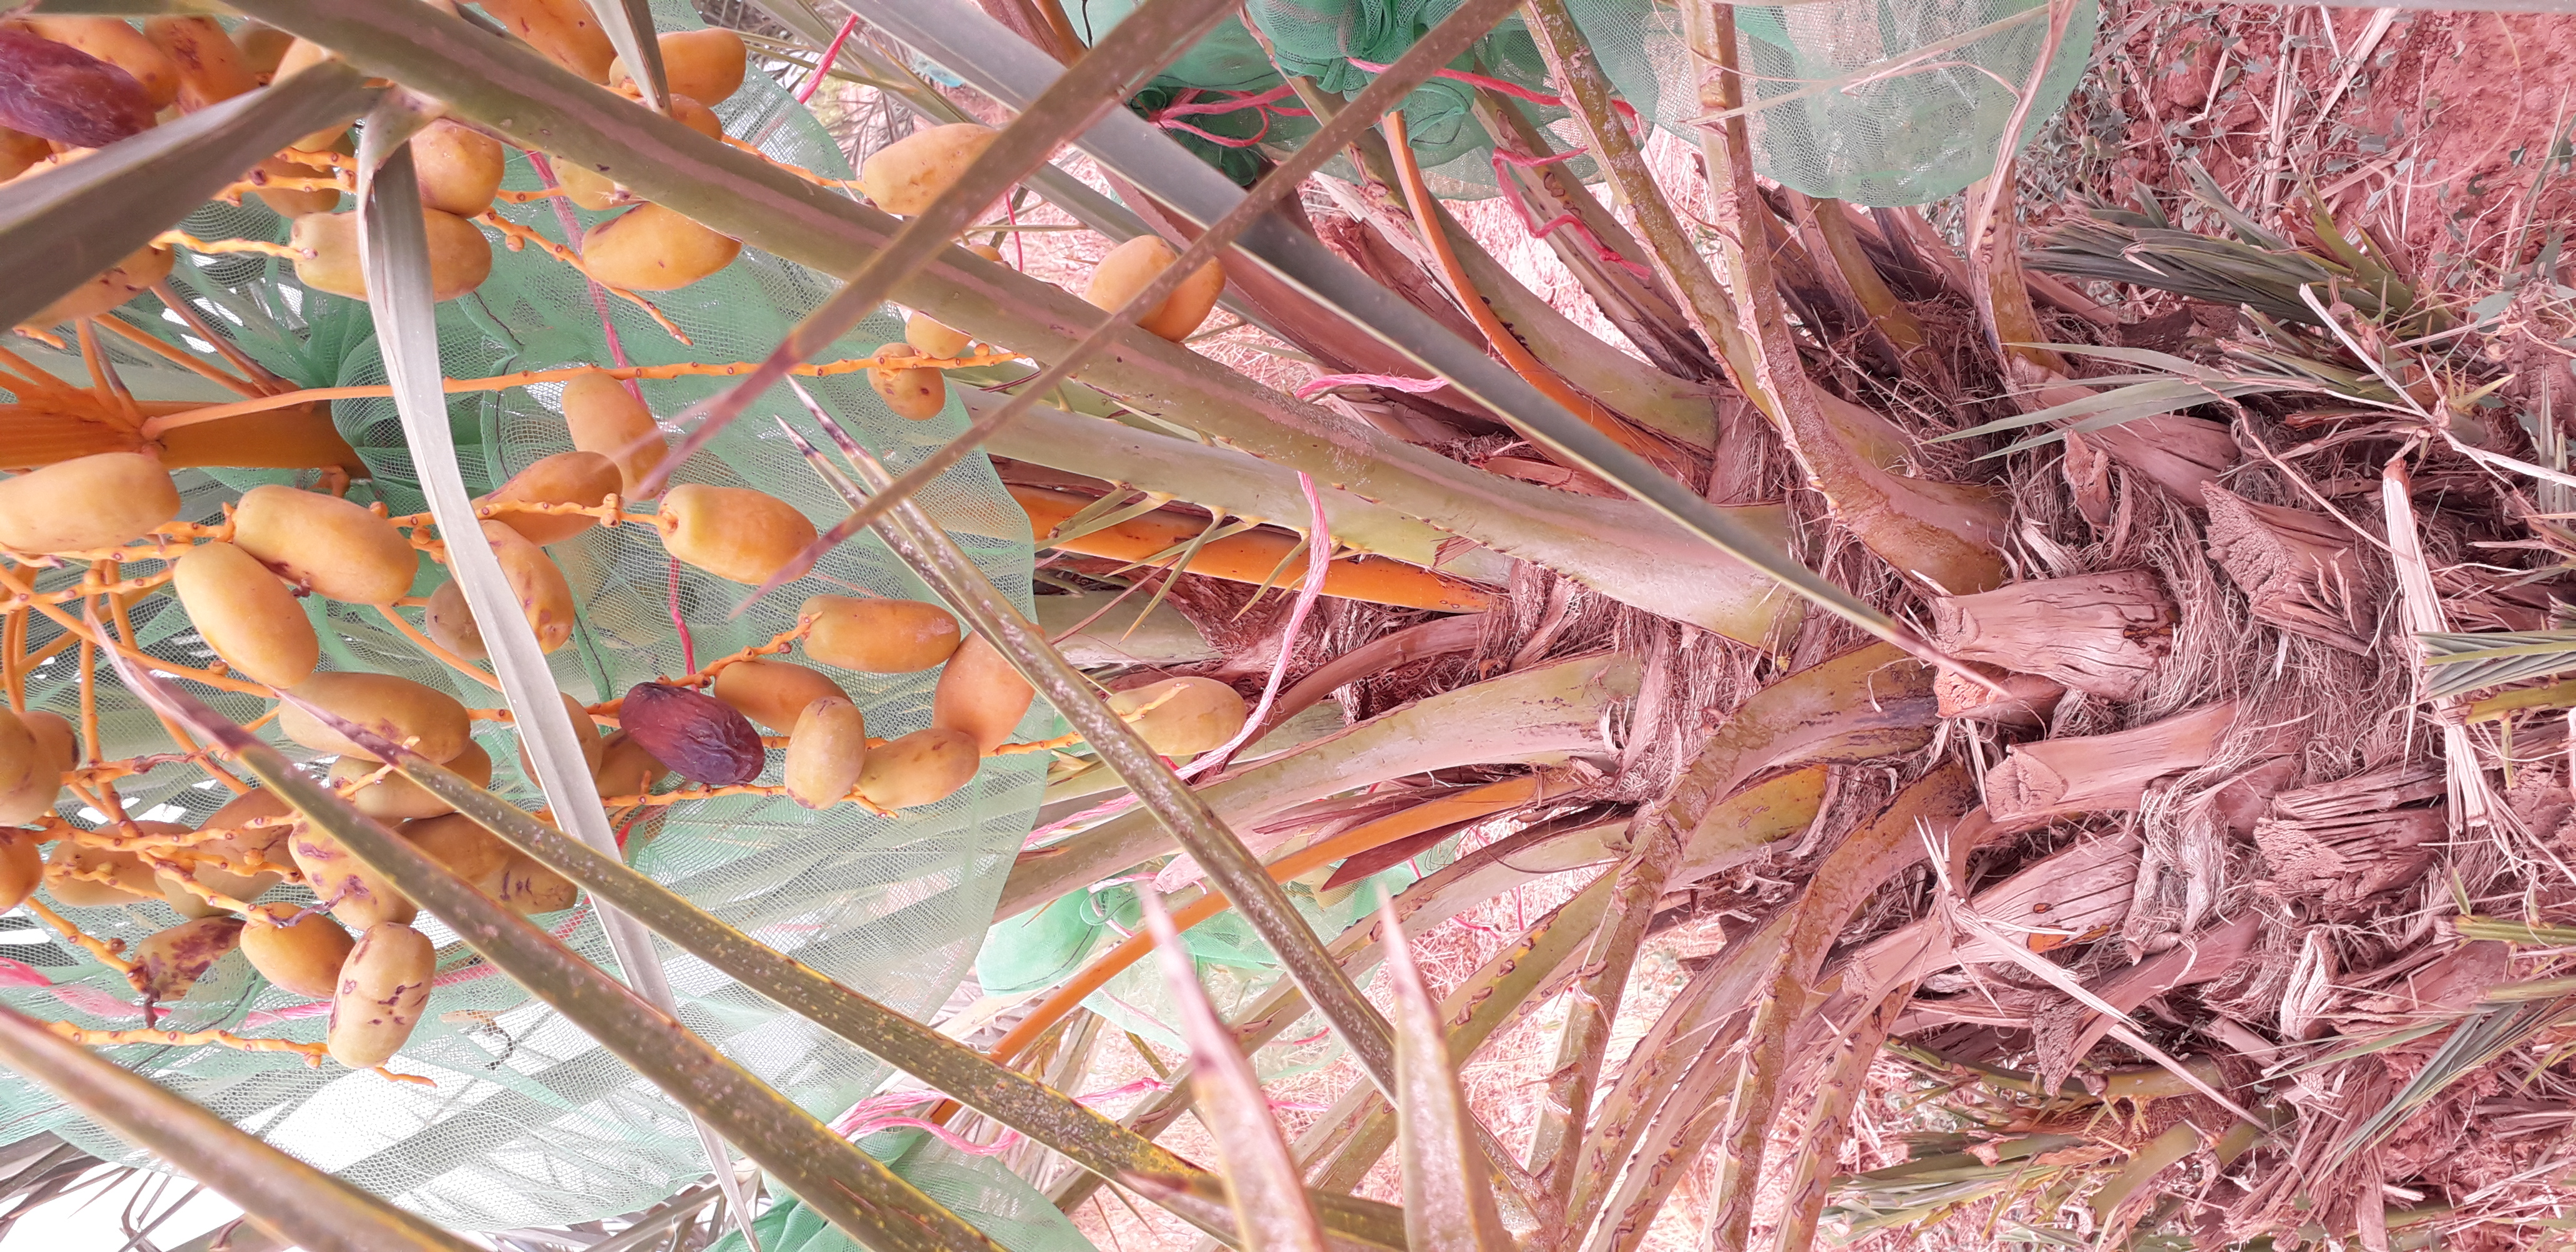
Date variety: Boumajhoul